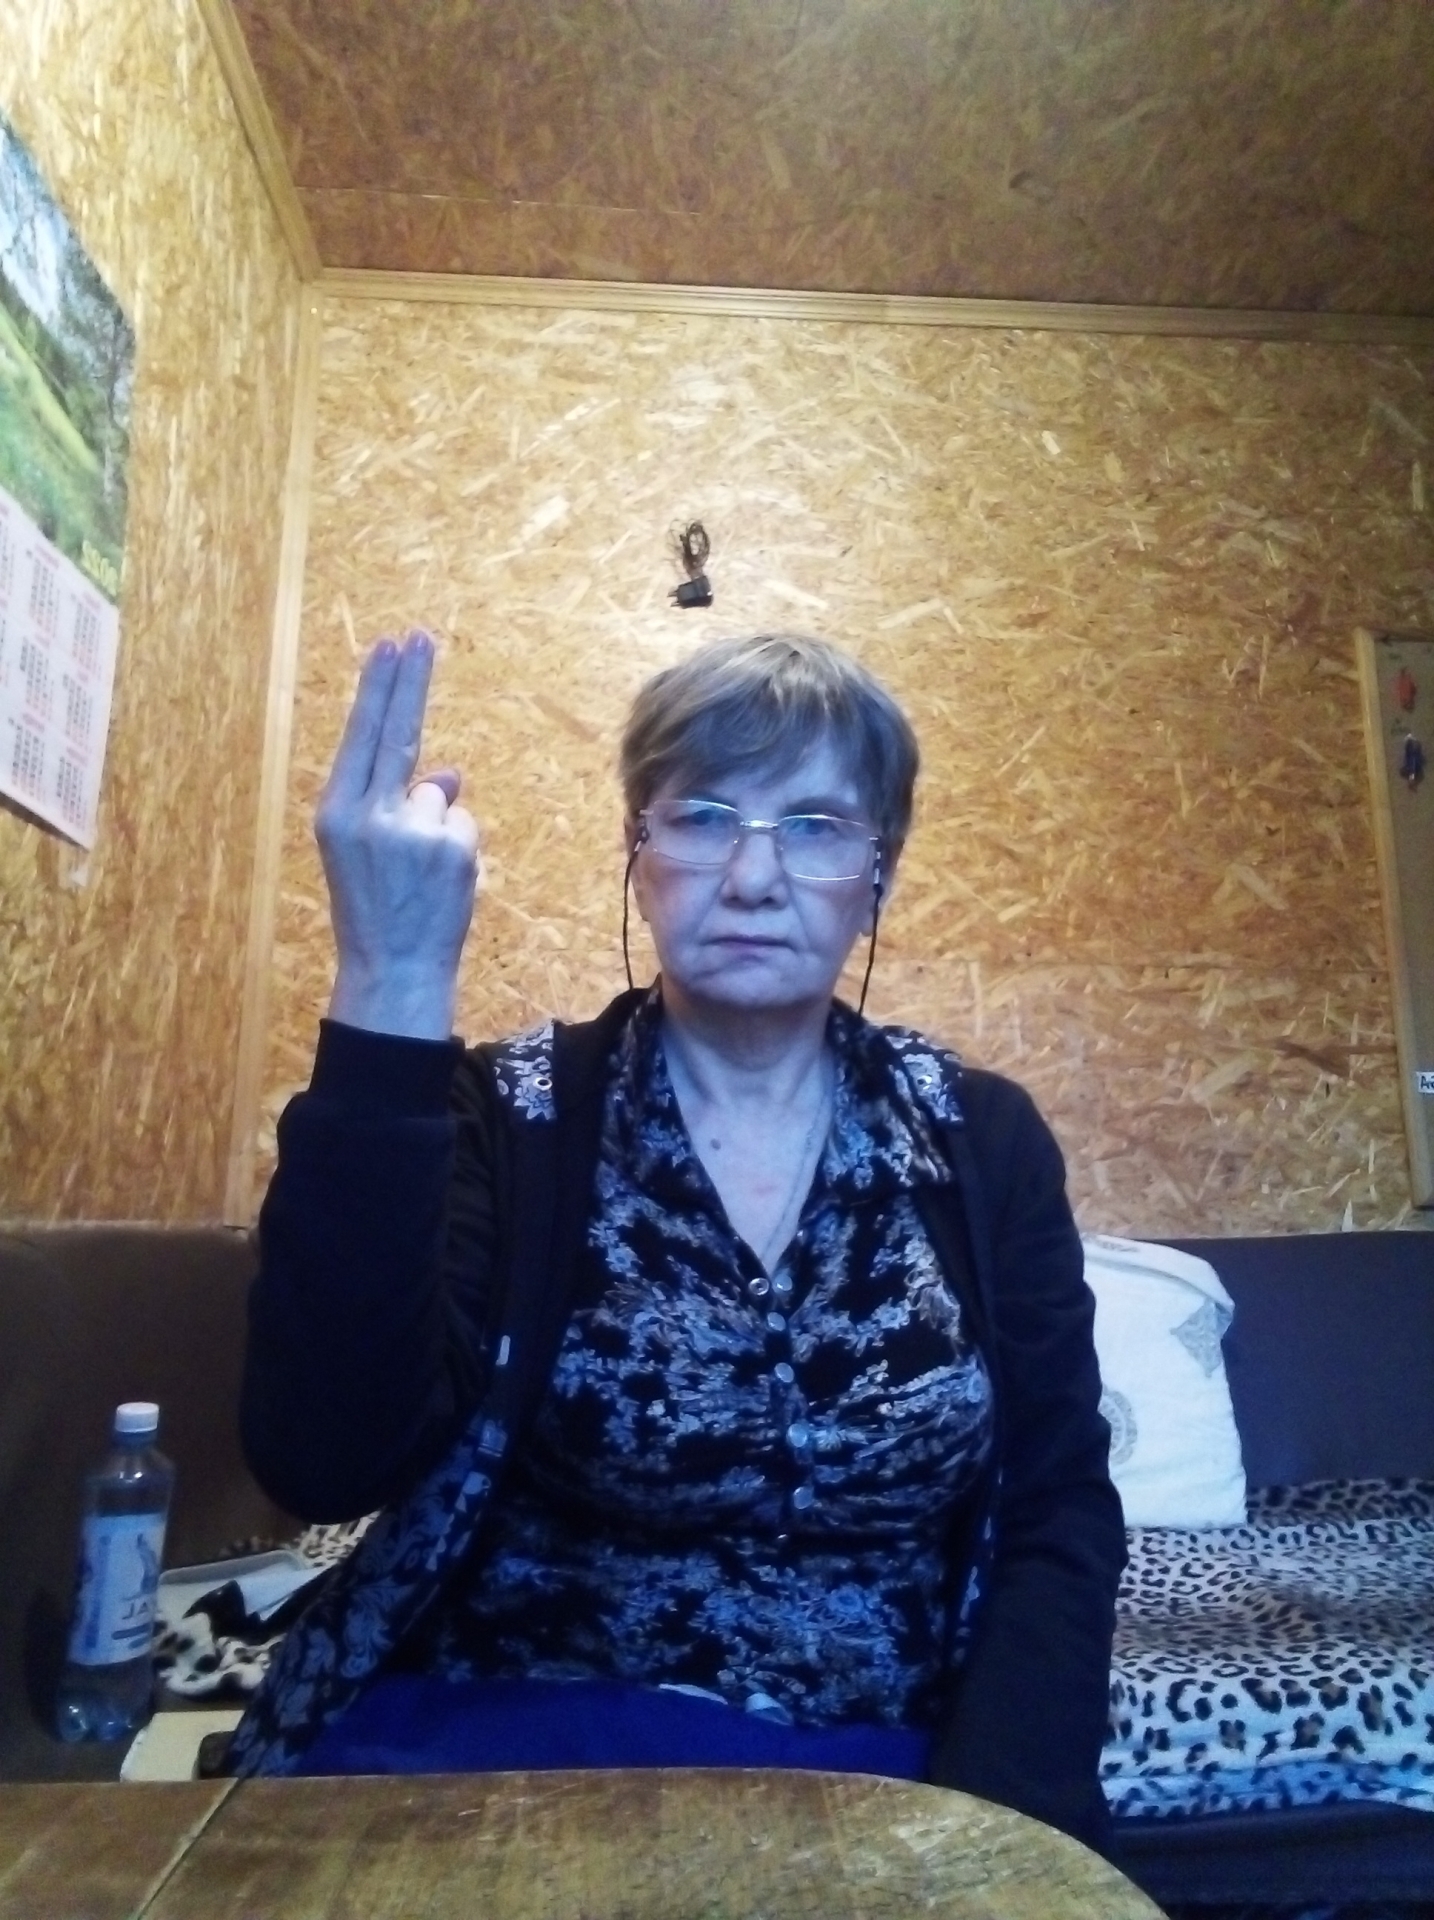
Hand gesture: two_up_inverted